Alastair Hugh Graham

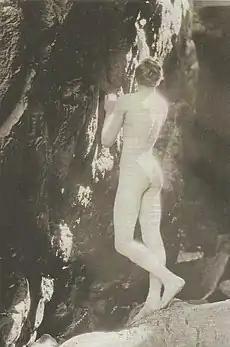
"Come and drink with me somewhere": photograph sent by Graham to Evelyn Waugh

Alastair Hugh Graham was born on 27 June 1904 to Hugh Graham (1860-1921), of Barford House, Barford, Warwickshire, and Jessie, daughter of Andrew Low, of Savannah, Georgia. His father was the younger son of Sir Frederick Ulric Graham, 3rd Baronet (1820–1888), of the Graham Baronets of Netherby in Cumberland, and Lady Jane Hermione Seymour (1832–1909), daughter of Edward Seymour, 12th Duke of Somerset. Jessie Graham, a cotton heiress, would later appear as Lady Circumference in "Decline and Fall" and as Mrs. Kent-Cumberland in "Winner Takes All" both by Evelyn Waugh.